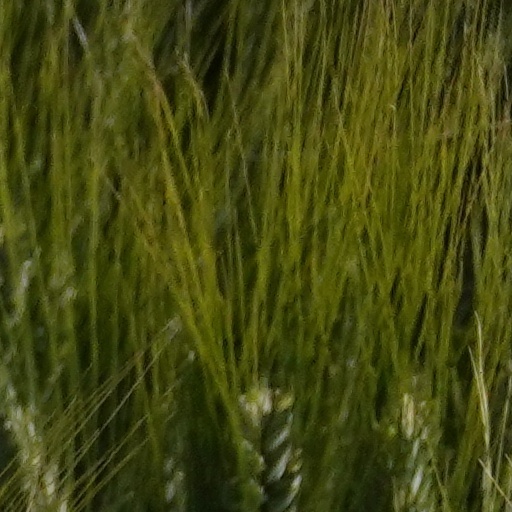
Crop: wheat